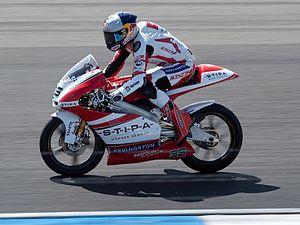
Randy Krummenacher, né le 24 février 1990 à Grüt, est un coureur de moto suisse.